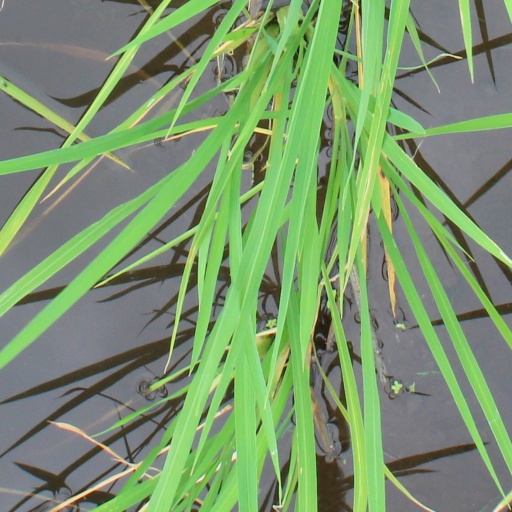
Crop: rice